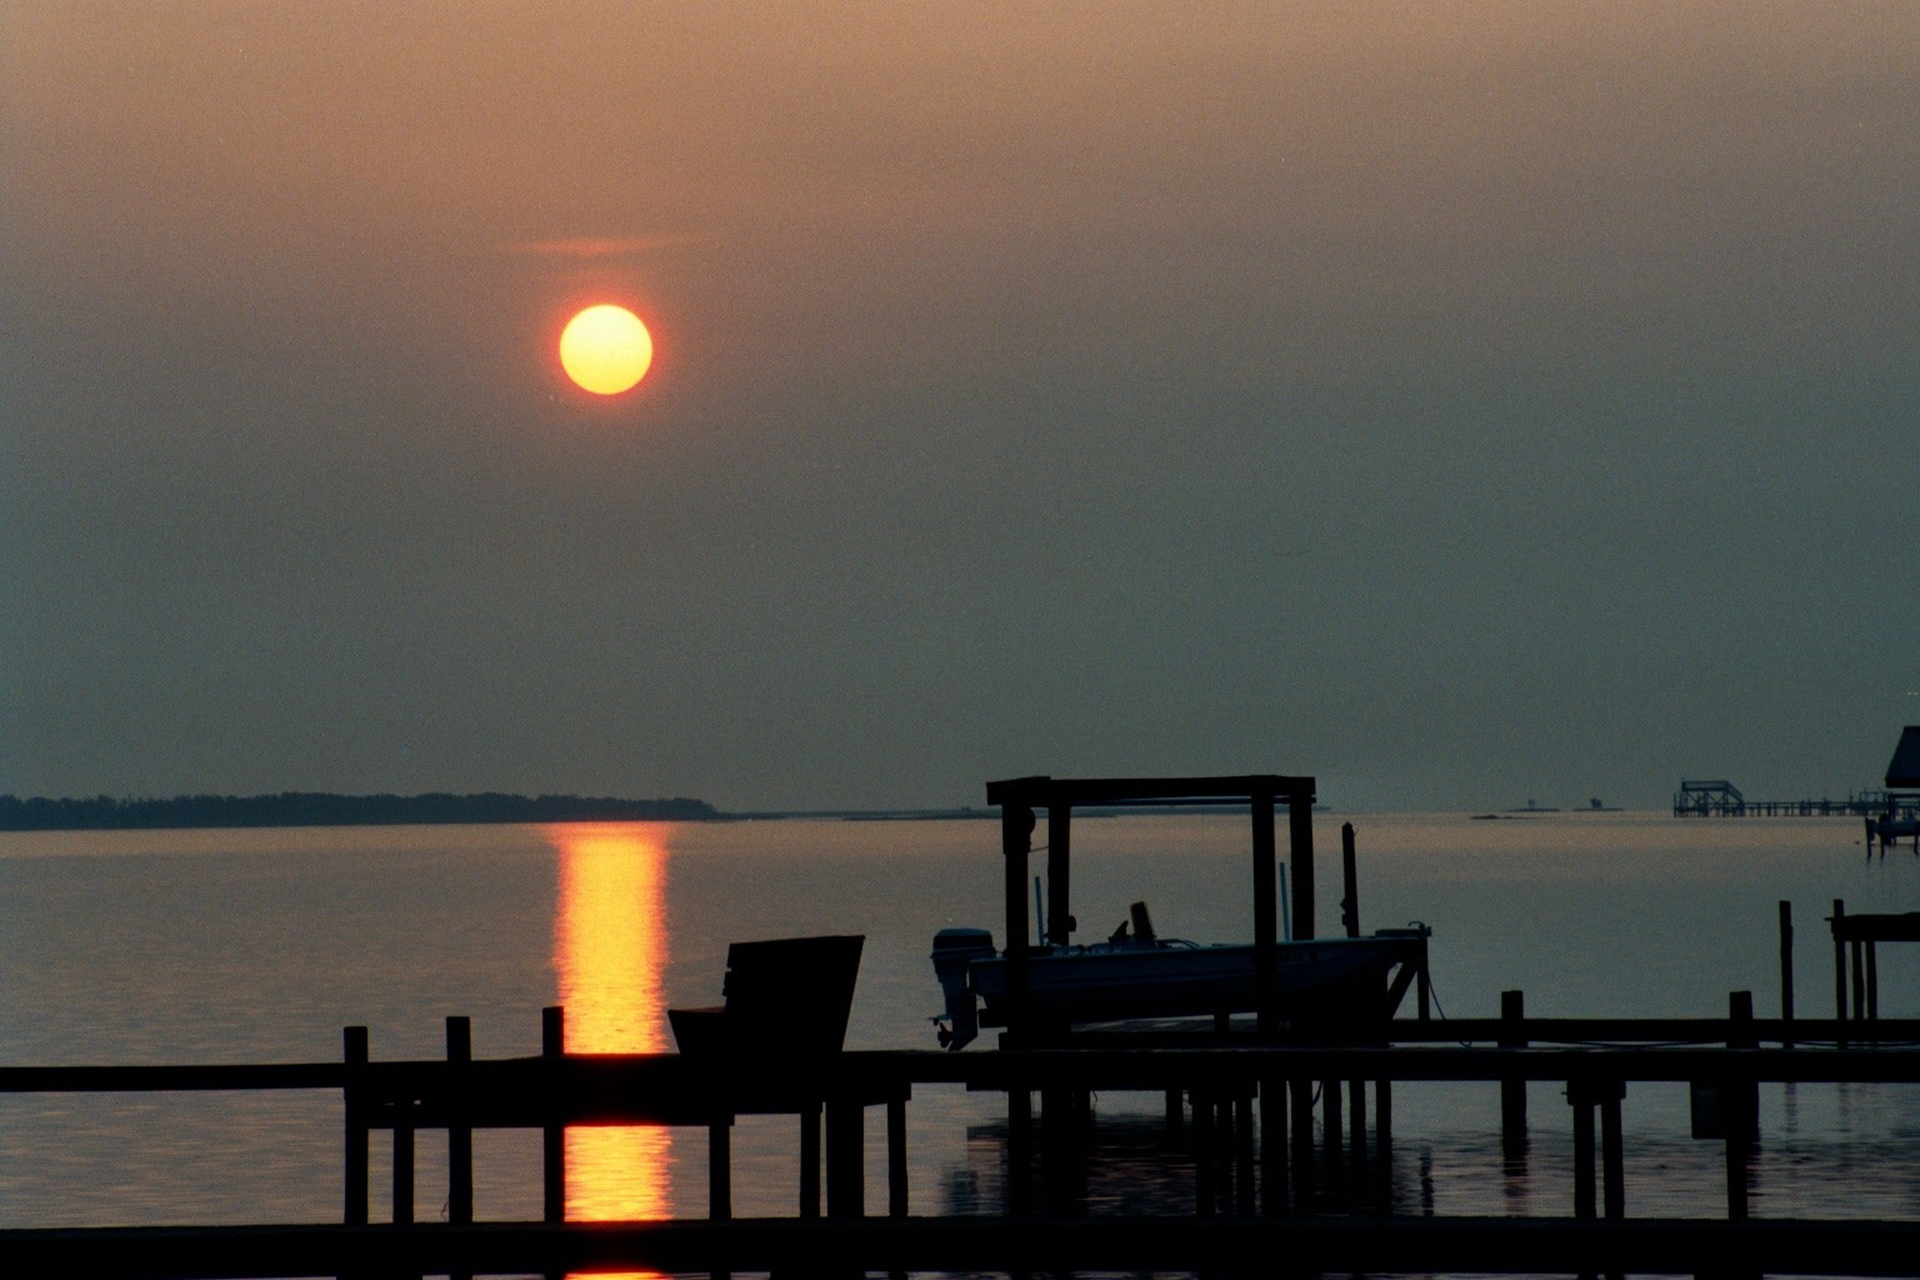
beach, sea, coast, water, nature, outdoor, ocean, horizon, silhouette, dock, sky, sun, sunrise, sunset, boat, morning, dawn, pier, dusk, evening, orange, reflection, tranquil, scenic, seascape, bay, scene, atmospheric phenomenon